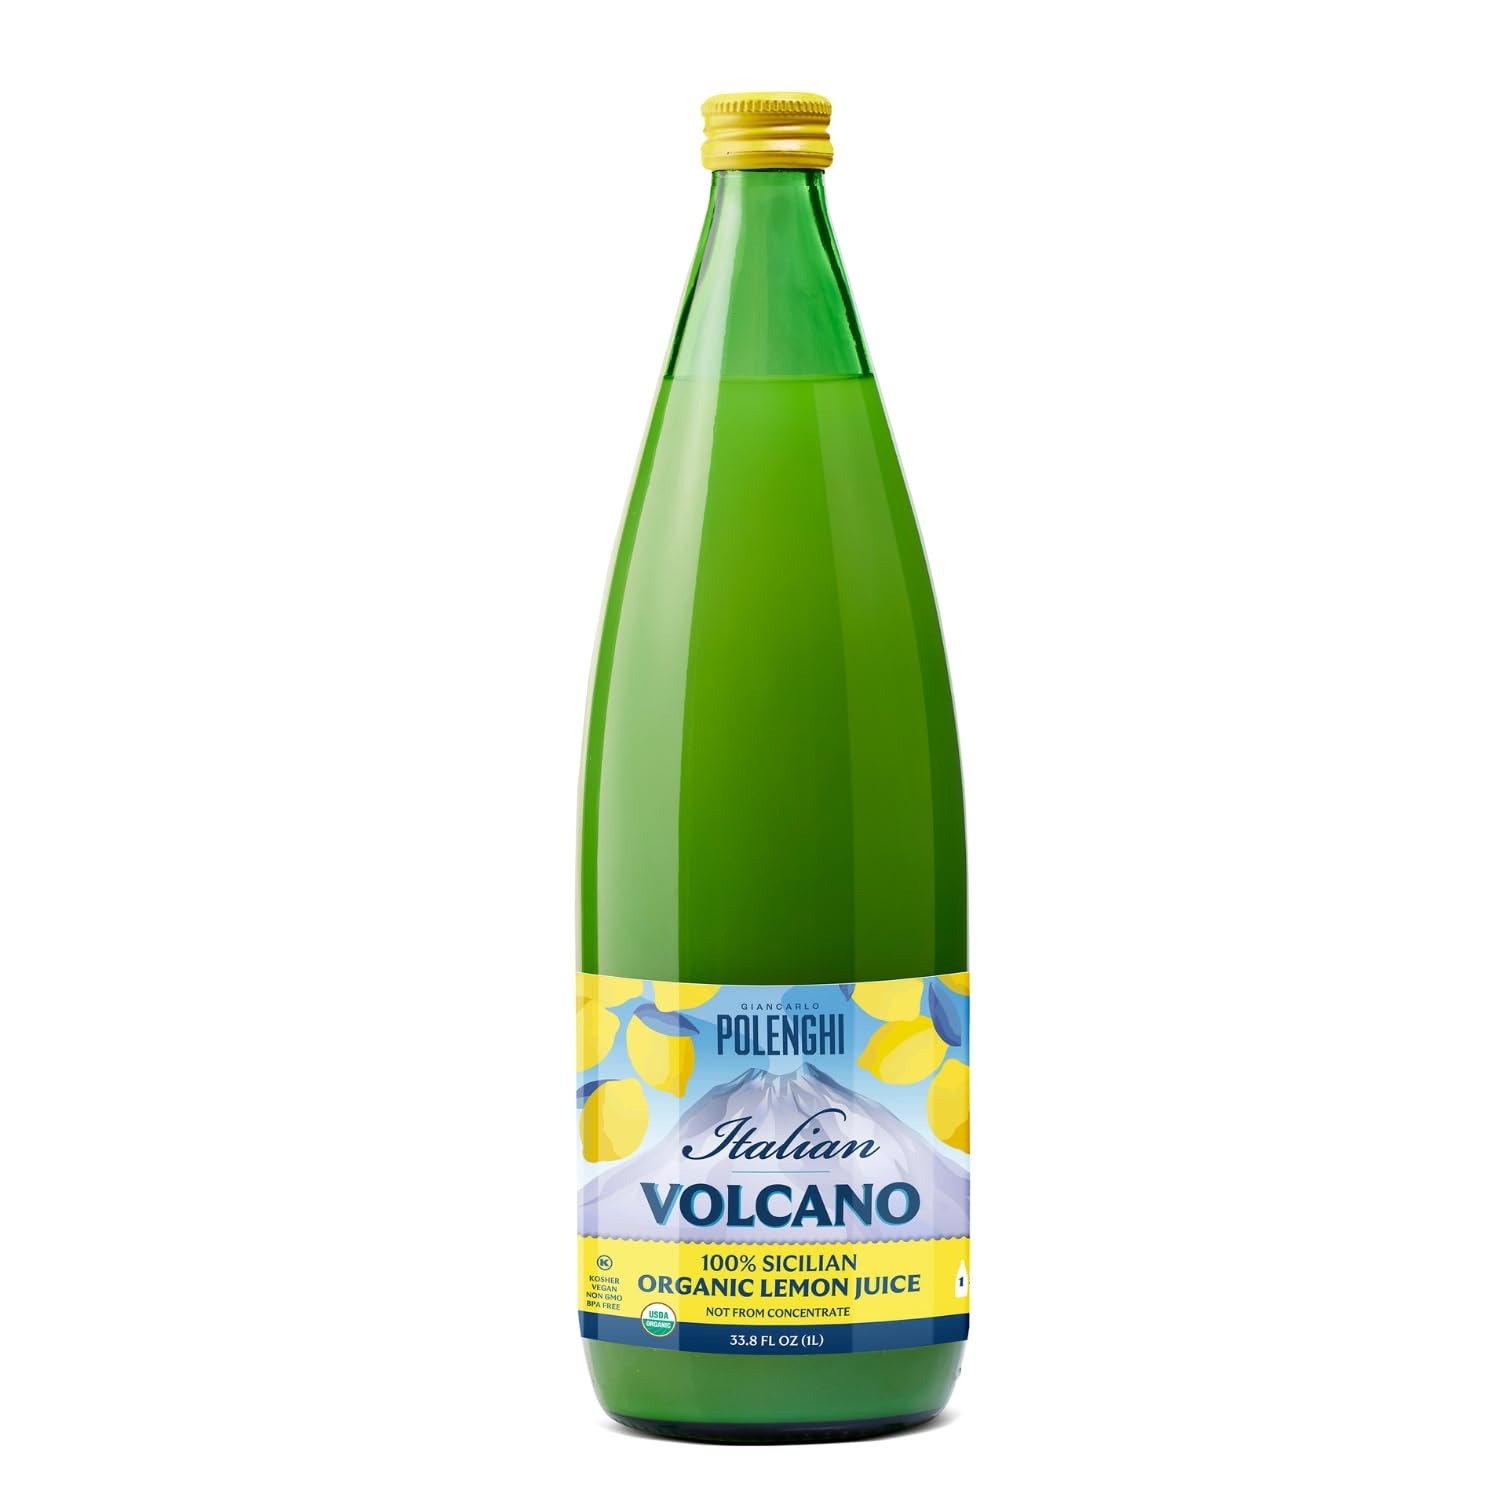
Item Name: Volcano Bursts Organic Italian Lemon Juice, 33.8 oz (1 Liter)
Bullet Point 1: Includes: 1 Pack of 1 Liter Glass Bottles of Italian Volcano Organic Lemon Juice
Bullet Point 2: PLEASE NOTE: This is an organic and preservative free product and because of this an it being imported from Italy the shelf life is between 3 to 9 months. No product will be shipped with less than 90 days of shelf life left. Please order quantity that you can consume in that amount of time.
Bullet Point 3: Pure and Refreshing: Made with 100% organic Sicilian lemon juice, Italian Volcano offers a fresh, full-bodied flavor that enhances cooking, baking, and cocktail recipes. Its bright, zesty notes make it the ideal choice for every culinary occasion.
Bullet Point 4: Culinary Versatility: Whether you’re adding a splash of vibrant flavor to your favorite dishes, baking indulgent treats, or crafting the perfect cocktail, Italian Volcano Lemon Juice in a glass bottle ensures a burst of freshness in every drop.
Bullet Point 5: Ingredients You Can Trust: Elevate your kitchen creations with the simplicity and purity of Italian Volcano Lemon Juice. With just one ingredient – 100% organic Sicilian lemon juice – it’s the natural choice for flavor-packed cooking and baking.
Bullet Point 6: From Volcano to Bottle: Italian Volcano Lemon Juice is crafted from 100% organic Sicilian lemons grown in the nutrient-rich volcanic soil near Mt. Etna, Italy. Known for producing the juiciest and most flavorful lemons, our juice brings the authentic taste of Sicily to your table.
Value: 33.8
Unit: Fl Oz

Price: 17.44